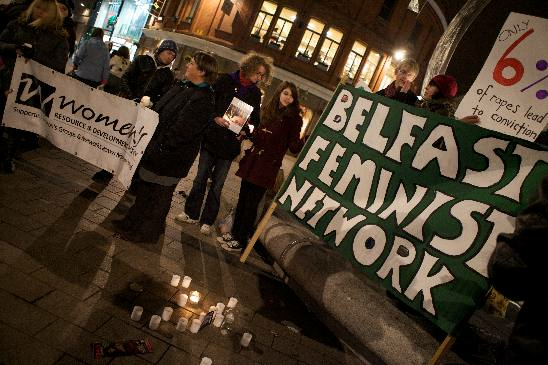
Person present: Yes